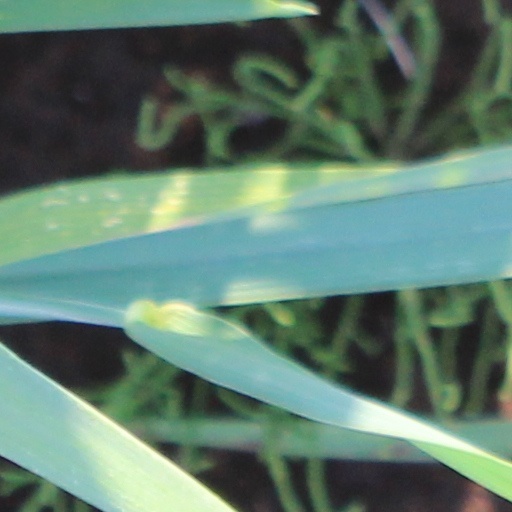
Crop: wheat